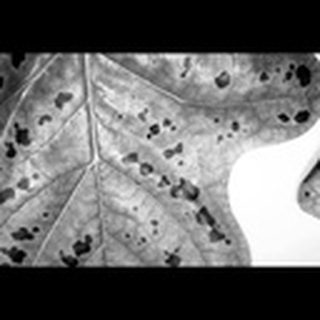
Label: cotton_target_spot